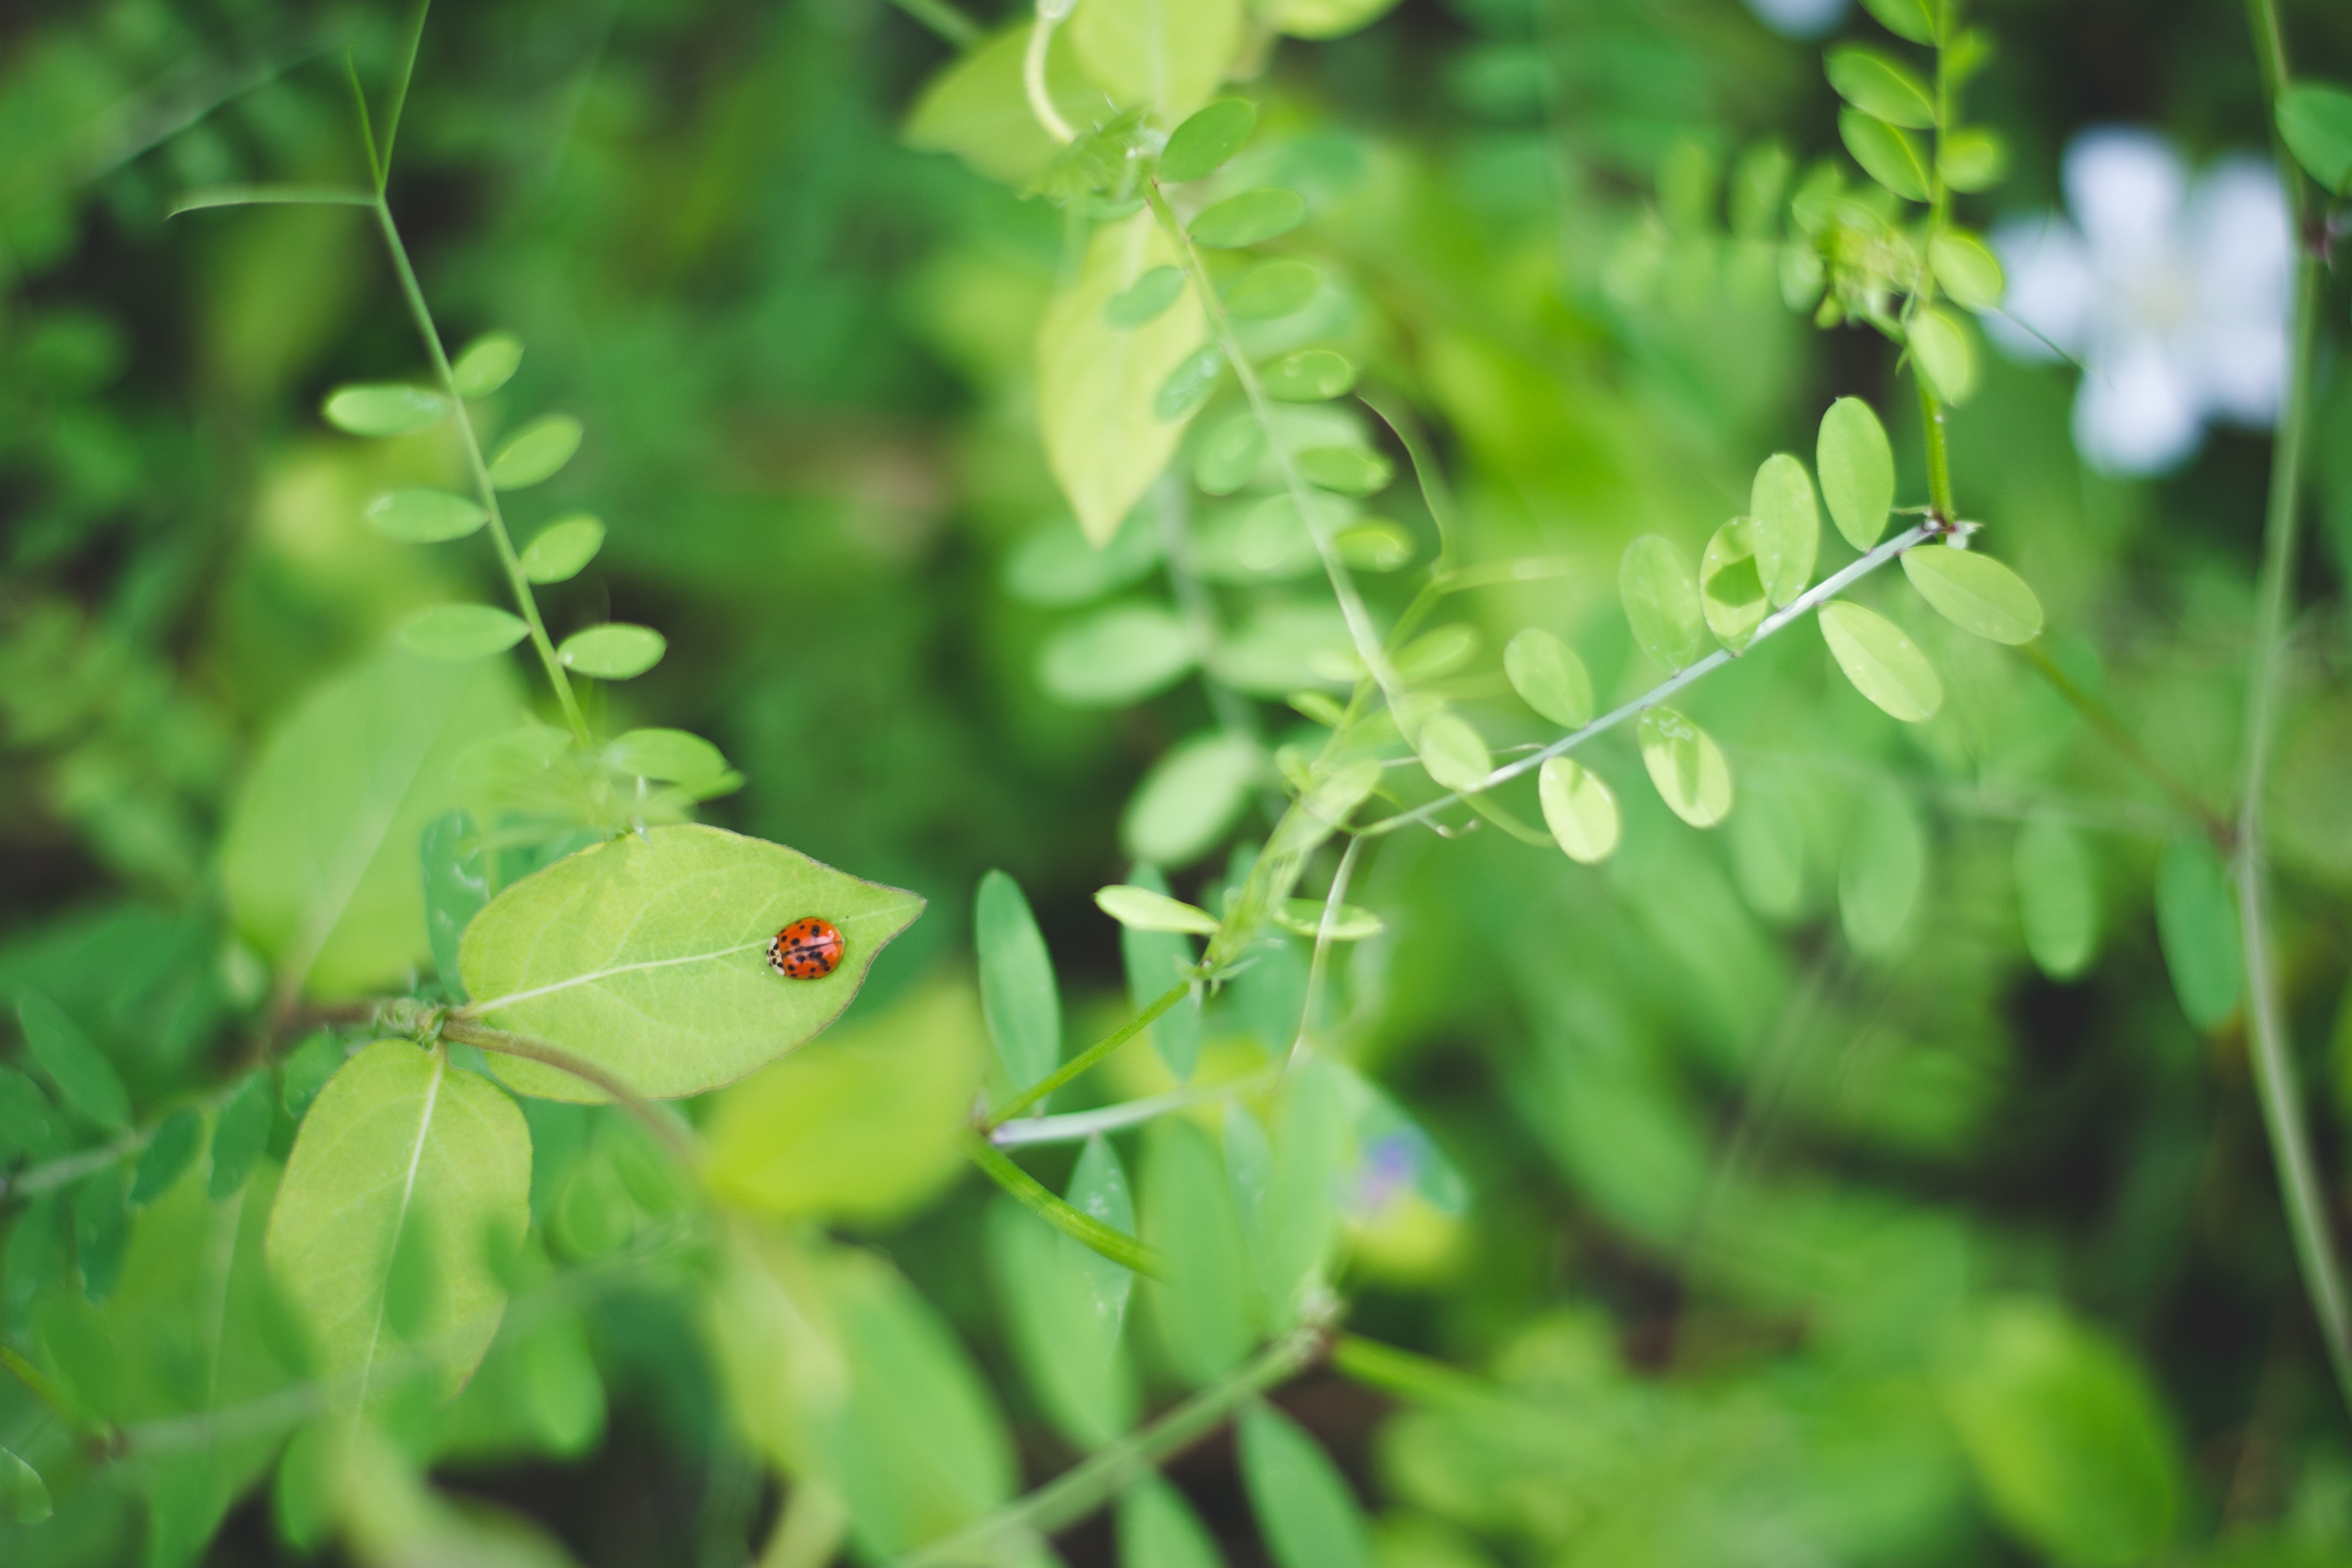
tree, nature, grass, branch, plant, leaf, flower, green, produce, insect, botany, flora, invertebrate, wildflower, shrub, macro photography, flowering plant, land plant